Alexander Colville (clergyman)

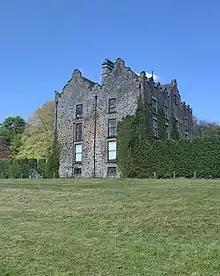
Galgorm Castle, which Colville bought from the Fortescue family in the 1640s

He was not a popular man, and his increasing wealth attracted much envious gossip. Unwilling to admit that he was simply a shrewd man of business, his enemies maintained that he was in league with the Devil, and had later contrived to cheat him out of a roomful of gold. A former servant in Colville's house, who was charged with witchcraft, insisted that she had learned the dark arts from her employer.